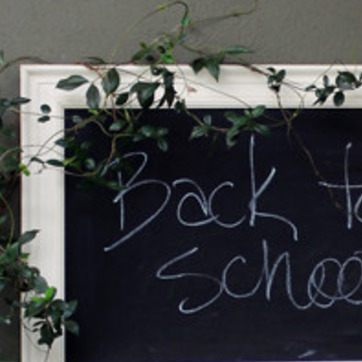
Material: other